Iphigenia

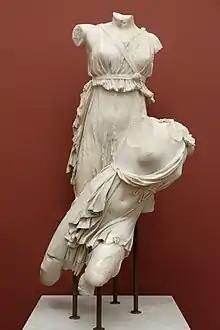
Statue of Artemis rescuing Iphigenia, 1st century AD, Ny Carlsberg Glyptotek

Iphigenia and her mother Clytemnestra are brought to Aulis, under the pretence that Achilles will marry her. In some versions of the story, they realise the truth, while in others, Iphigenia remains unaware of her imminent sacrifice until the last moment, believing until the moment of her death that she is being led to the altar to be married.